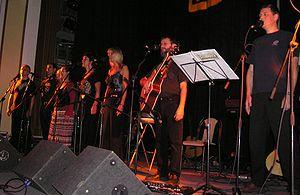
Asonance est un groupe tchèque créé en 1976.